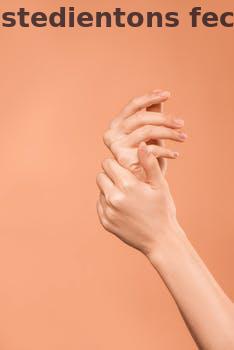
Label: Watermark